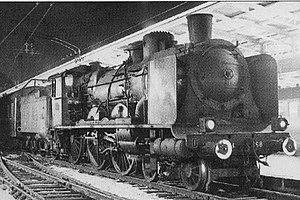
Les Ten wheel numéros 230 103 à 230 280 sont des locomotives à vapeur construites par la Compagnie des chemins de fer de l'Est.
Il s'agit des locomotives acquises par les anciennes compagnies et réformées avant la création de la SNCF le 1ᵉʳ janvier 1938.